Forum of Constantine

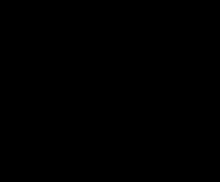
A map illustration of the Forum of Constantine and the surrounding area.

The Forum suffered major damage in a fire started by soldiers of the Fourth Crusade in 1203. After the Sack of 1204, the antique statues decorating the Forum were melted down by the Crusaders.